Attack on Sydney Harbour

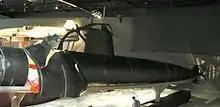
The composite midget submarine at the Australian War Memorial in 2007.

The bombardments failed to cause significant physical damage, but had a major psychological impact on the residents of Sydney and Newcastle. Due to the inaccuracy of the submarines' range-finding equipment, coupled with the unstable firing platform of a submarine at sea, specific targeting was impossible. The intention of the submarine bombardment was to frighten the population of the target area.